Misumenoides formosipes

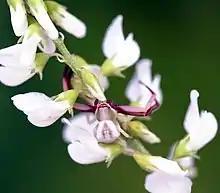
Female Whitebanded Crab Spider (Misumenoides formosipes) on a white flower

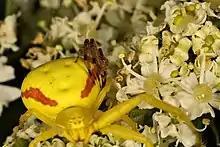
Female & Male White Banded Crab Spider on flower in Point Reyes National Seashore

Female "M. formosipes" are able to change their color between yellow and white to better match the flower they are occupying. The change from white to yellow can take over 3 days, while the change from yellow to white takes longer. The yellow coloring is due to ommochrome pigments being produced. The appearance of white is due to guanine and uric acid in the epidermis.